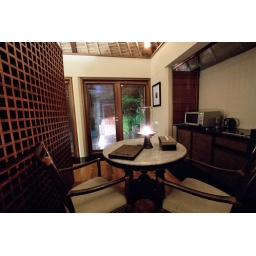
Dinning area beside the kitchen. Small fridge, microwave oven, electric stove, plates and cutlery are available.